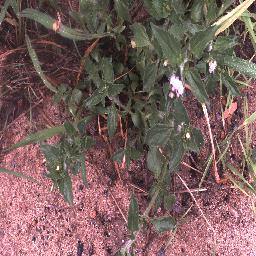
Label: siam_weed